Dream Theater

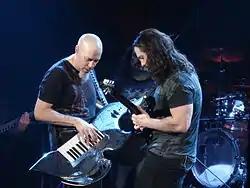
Rudess and Petrucci duet in Buenos Aires, Argentina (2008).

Dream Theater teased the new album on July 26, 2021, revealing that it would have seven songs, with more details to be released on July 28, 2021. On July 28, it was announced that the album was titled "A View from the Top of the World", and it was released on October 22, 2021. The album was supported by five singles, "The Alien", "Invisible Monster", "Awaken the Master", "Transcending Time" and "Answering the Call", and music videos were released for each of them. The band promoted the album with a concert tour of Europe from April 20 to June 1, 2022. They had previously announced a tour of North America from late October to mid-December 2021 on the same day as the album, but announced on September 27 that it had been rescheduled to early 2022, due to safety concerns related to the COVID pandemic. The rescheduled tour began on February 2, 2022, in Mesa, Arizona, with Arch Echo as a special guest.